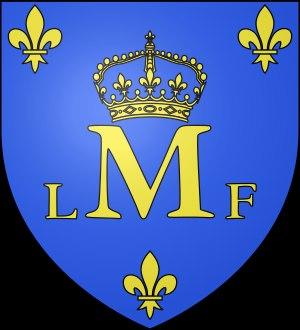
Cette page présente l'histoire de Montargis, ville française du département du Loiret en région Centre-Val de Loire.